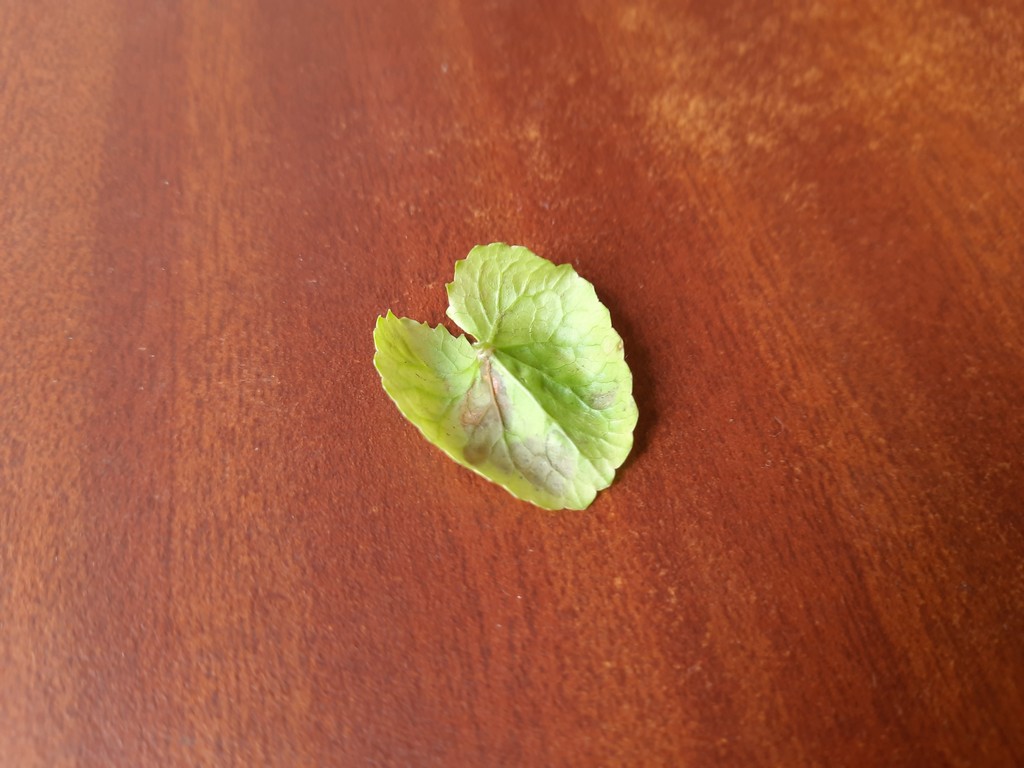
Label: Unhealthy